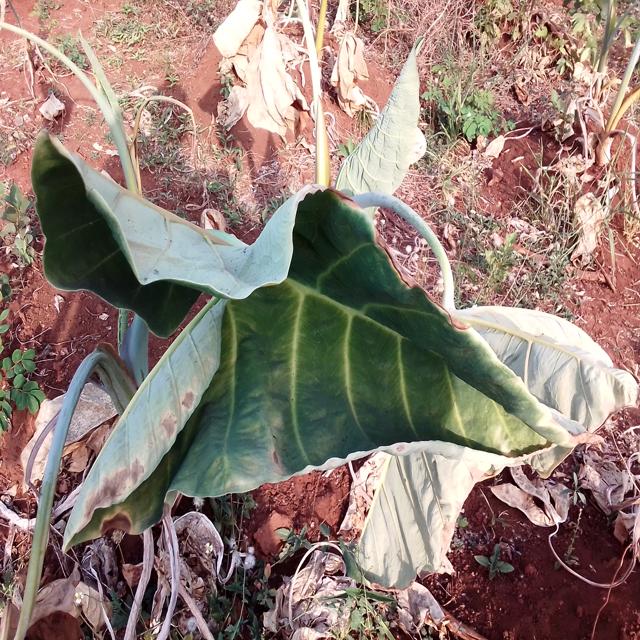
Label: Early_Blight